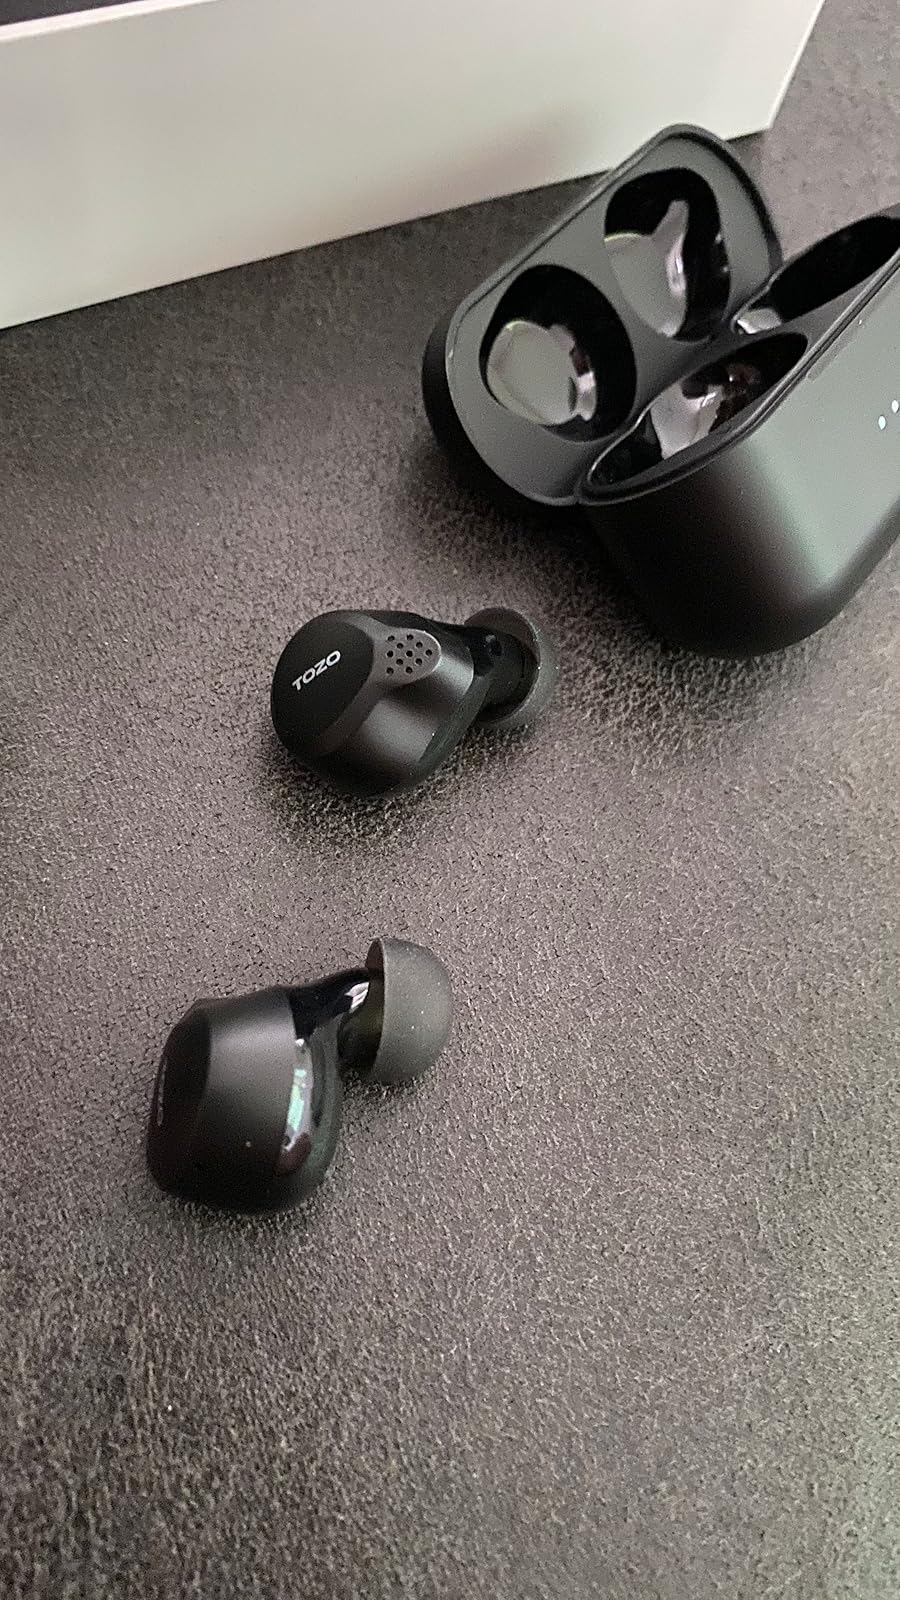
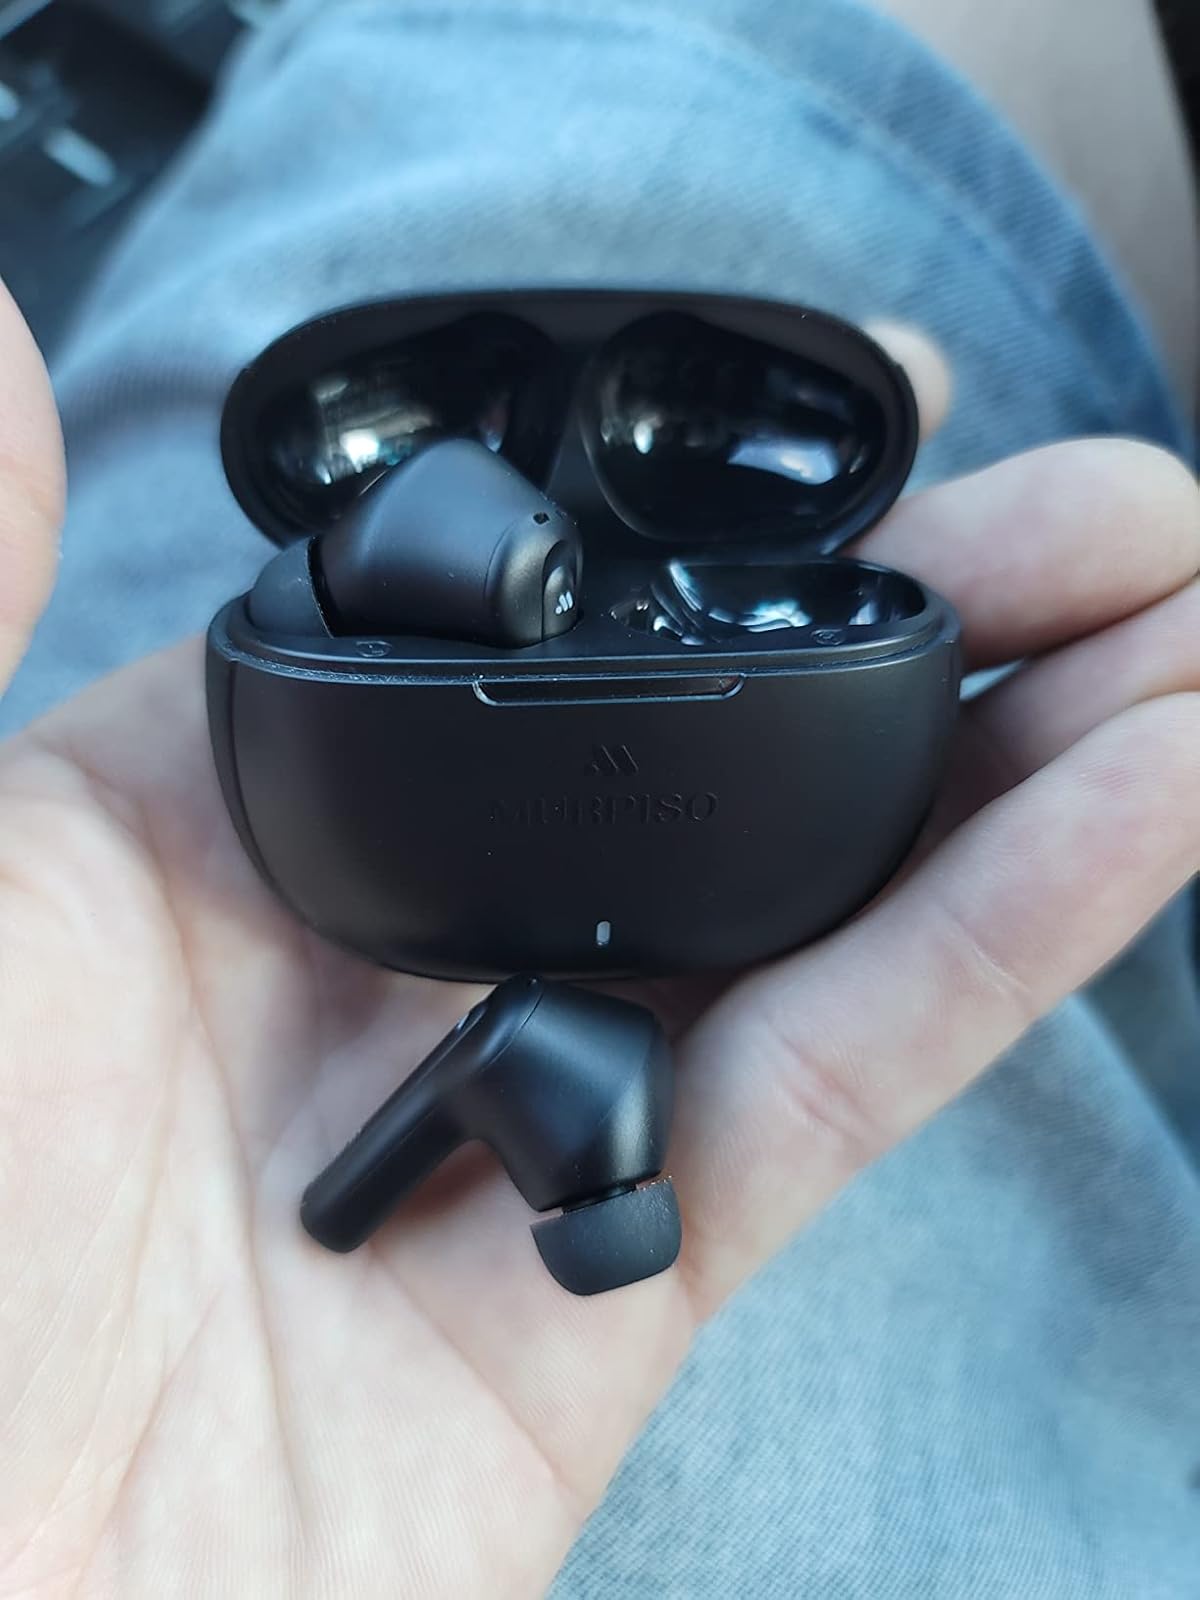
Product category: earbuds
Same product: no